Sarah P. L. Wolffe, Lady Wolffe

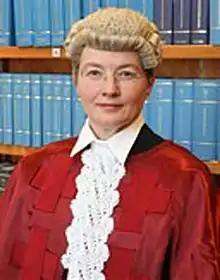
Official portrait, 2014

Sarah Poyntell LaBudde Wolffe, Lady Wolffe is an American-born Scottish lawyer and judge who is currently a professor at the University of Strathclyde. She previously served as Senator of the College of Justice from 2014 to 2021. Wolffe was the first US-born member of the Scottish judiciary and the first woman appointed as a Commercial Judge in the Court of Session.